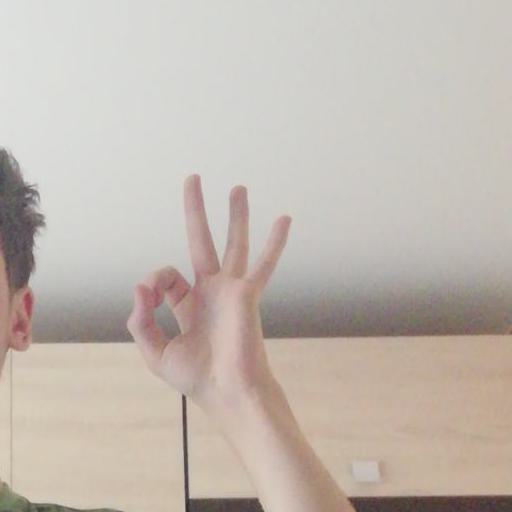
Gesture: ok